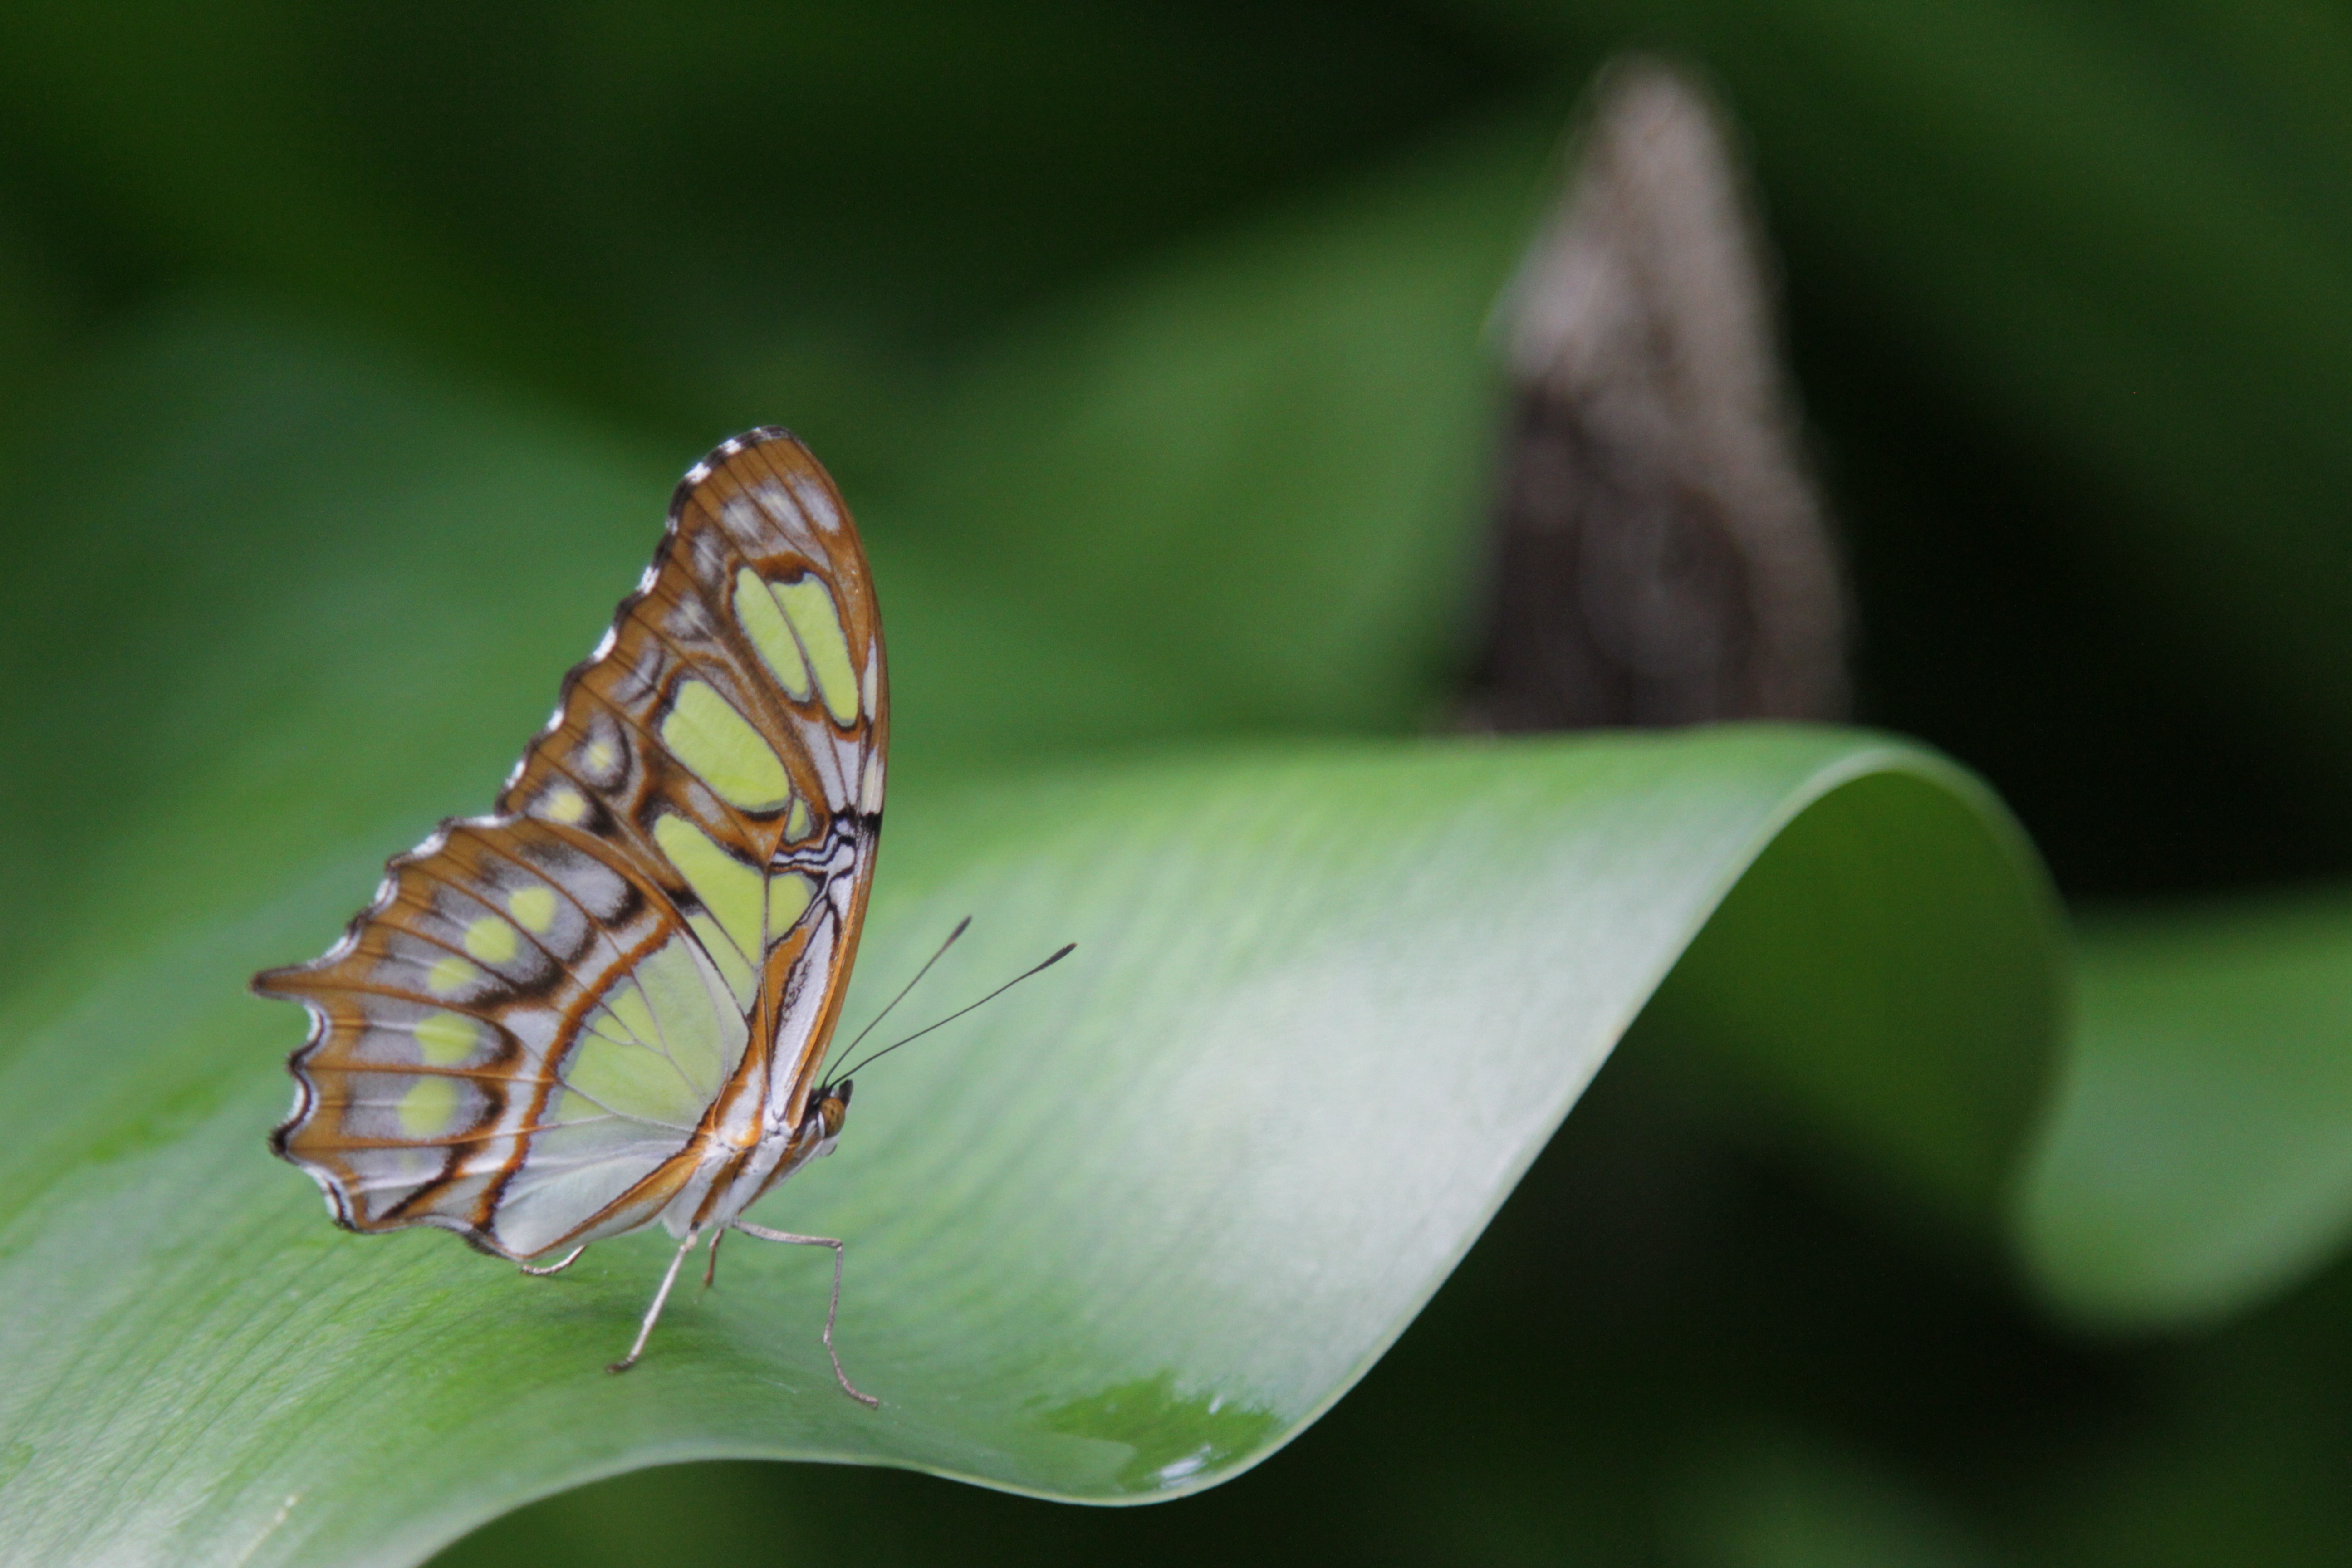
nature, photography, leaf, flower, petal, wildlife, green, insect, botany, butterfly, flora, fauna, invertebrate, close up, wings, exotic, macro photography, arthropod, pollinator, plant stem, moths and butterflies, lycaenid